Tensegrity

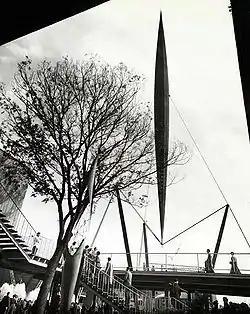
The Skylon at the Festival of Britain, 1951

A conceptual building block of tensegrity is seen in the 1951 Skylon. Six cables, three at each end, hold the tower in position. The three cables connected to the bottom "define" its location. The other three cables are simply keeping it vertical.